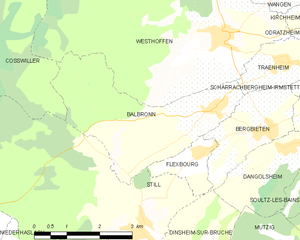
Carte des communes françaises